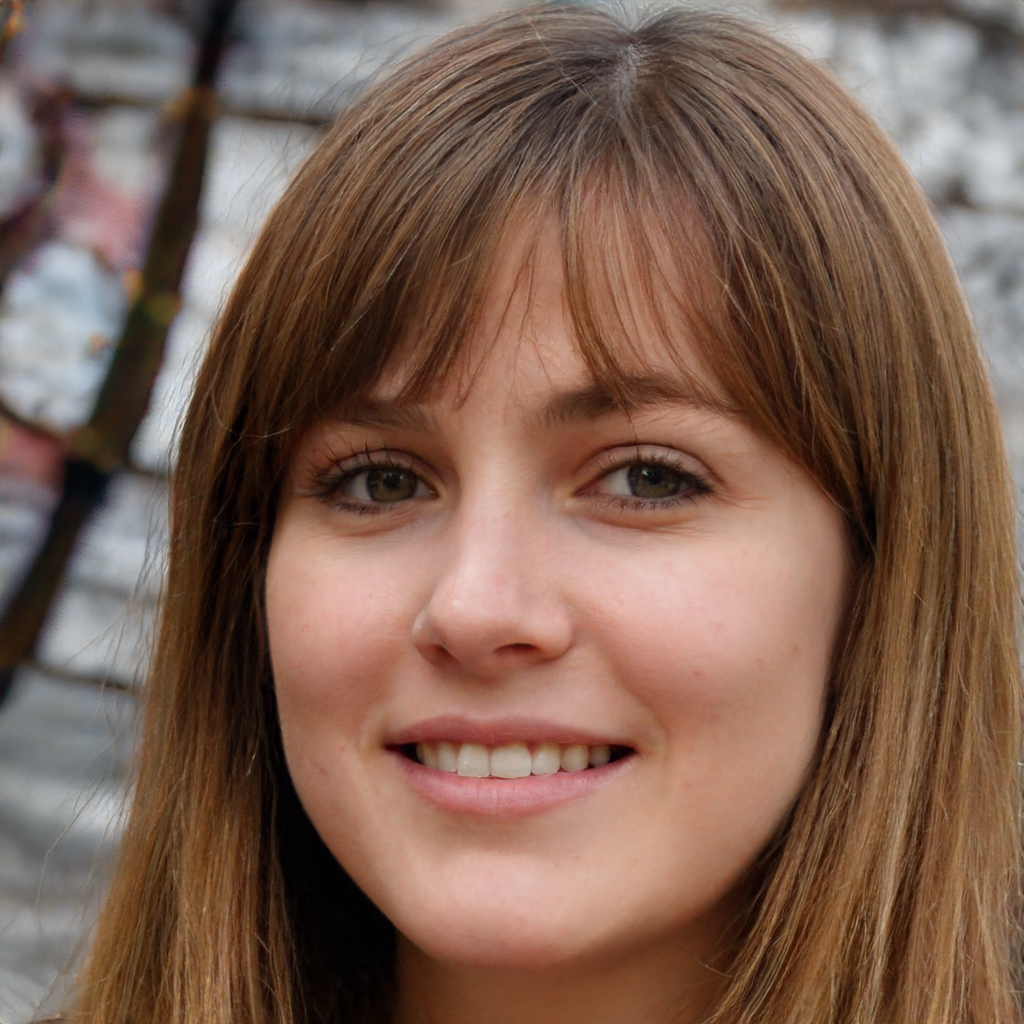
Portrait style: Real Portrait